Robert V. Denney

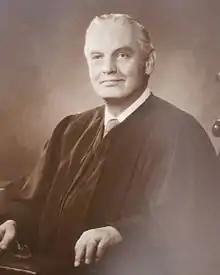

Robert Vernon Denney (April 11, 1916 – June 26, 1981) was an American politician and judge who served in the United States House of Representatives for Nebraska's 1st congressional district and federal judge of the United States District Court for the District of Nebraska. He was a member of the Republican Party.